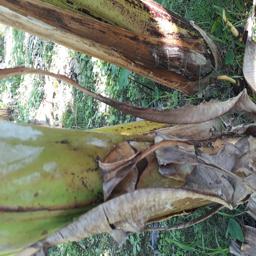
Label: PSEUDOSTEM WEEVIL